St. Barbara Chappel (Warsaw)

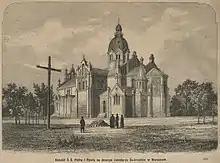
Church in the 1885

At the beginning of World War II, it was damaged, when ammunition located in the church exploded. The church witnessed heavy fighting during the Warsaw Uprising of 1944. After the fall of the uprising, Nazi authorities expelled the clergy and worshippers and blew up the building. The destruction was heavy, as only the foundations and basements survived. From 1946 the church was gradually rebuilt again. The reconstruction was finally finished in November 1957 and consecrated by Cardinal Stefan Wyszyński. While the exterior of the church is similar to the pre-war one, its interior is different.